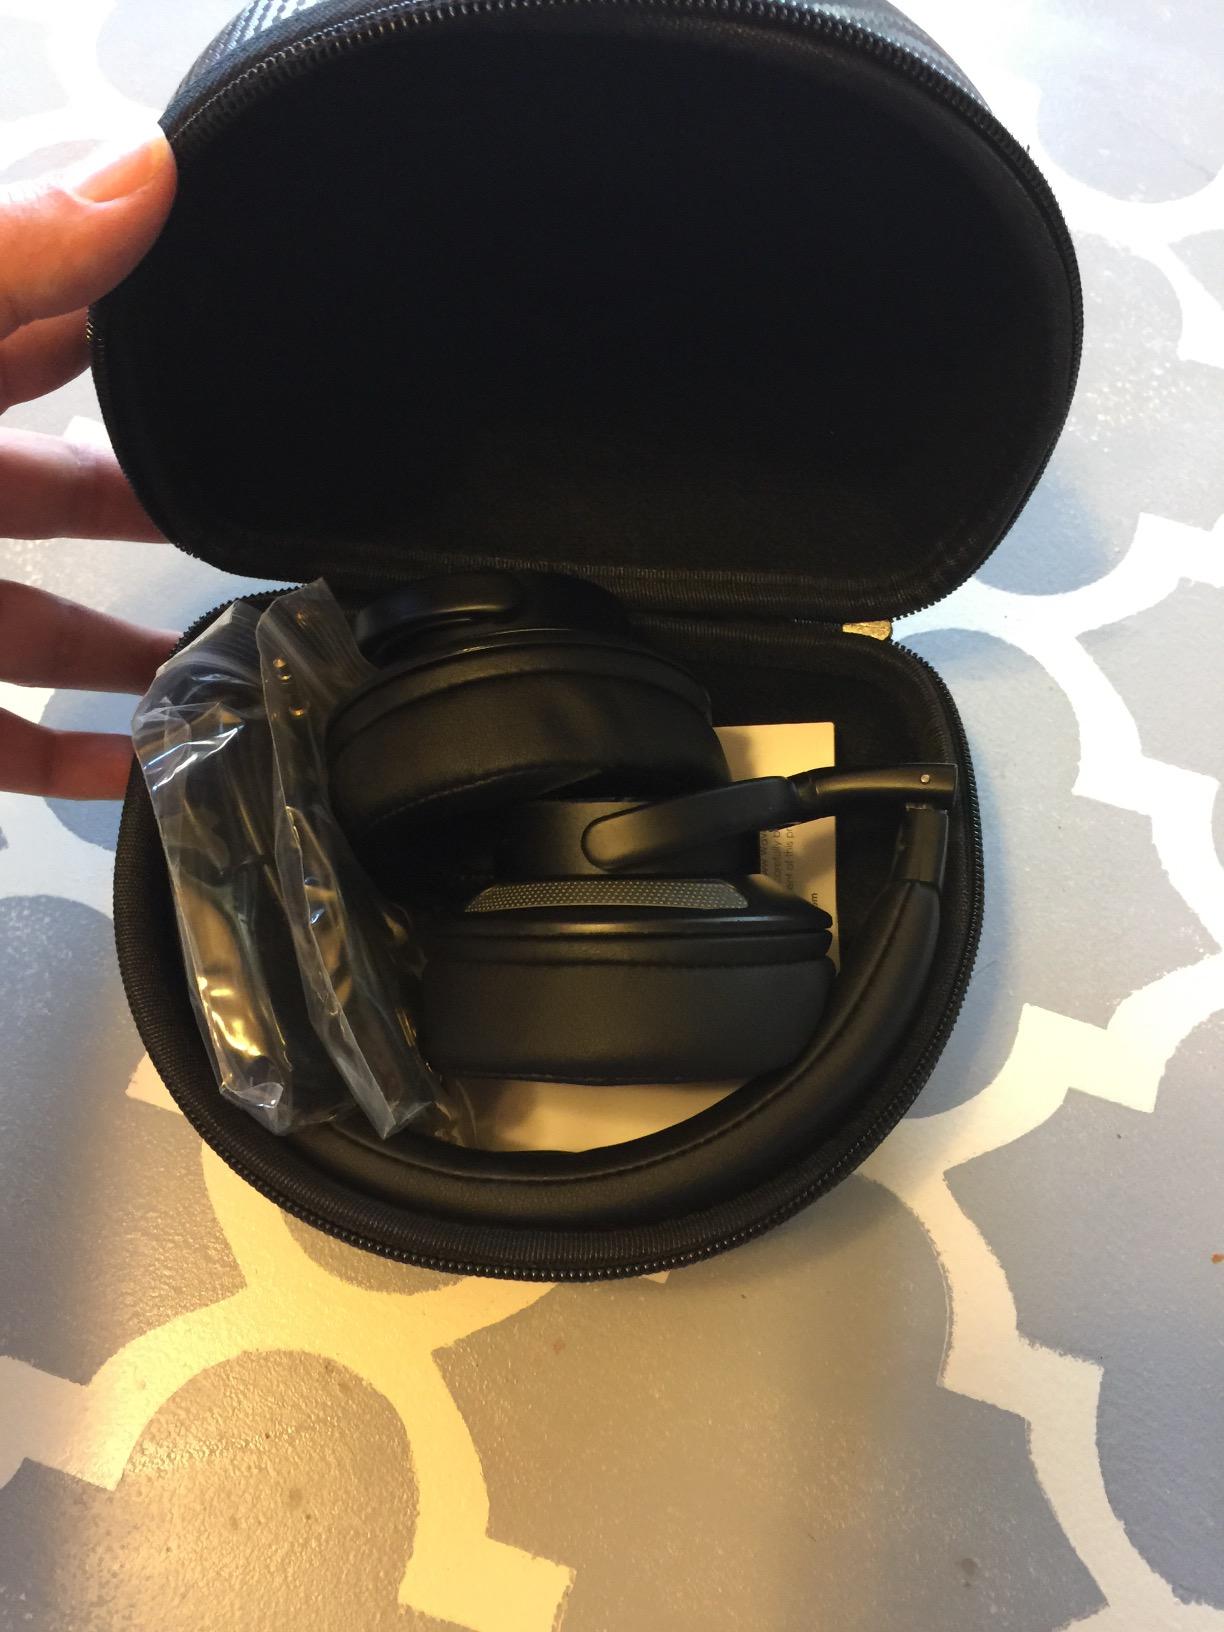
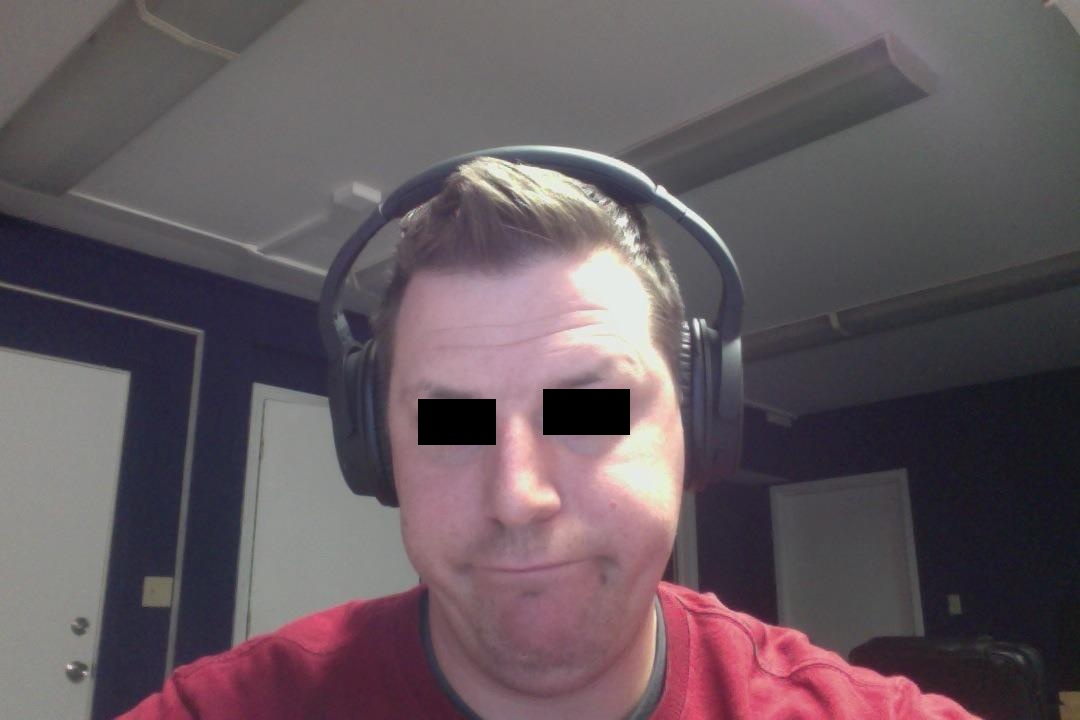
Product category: headphones
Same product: no